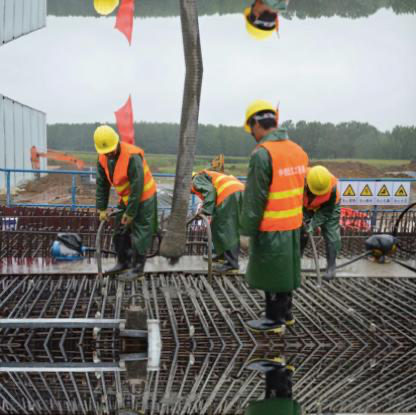
Objects in the image:
label: helmet
label: helmet
label: helmet
label: helmet
label: helmet